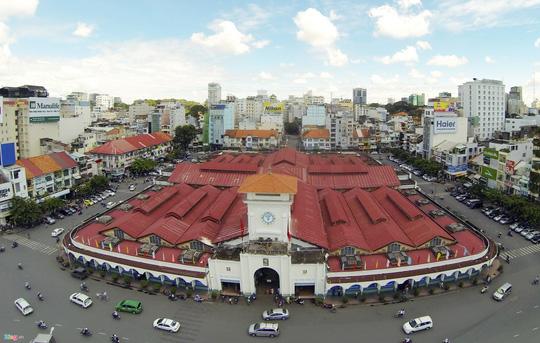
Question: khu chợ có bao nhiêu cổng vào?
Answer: khu chợ có ba cổng vào